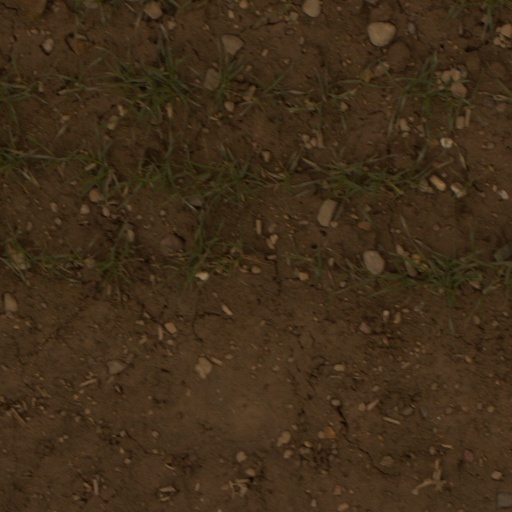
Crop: wheat